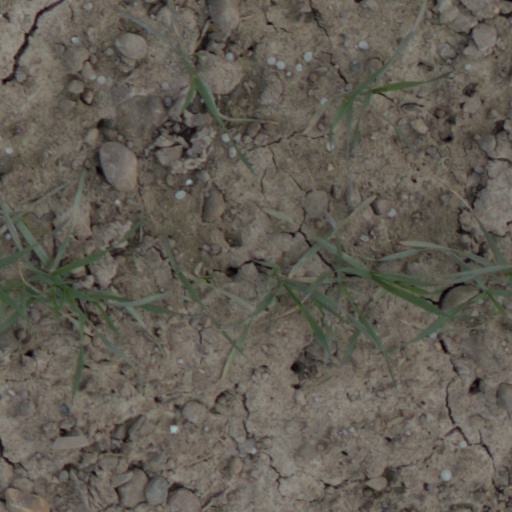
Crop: wheat